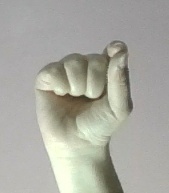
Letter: fa